Belvedere Hotel

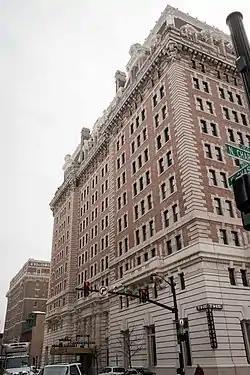
Belvedere Condominiums, July 2015, (former Hotel Belvedere)

The Belvedere is a Beaux Arts style building in Baltimore, Maryland. Designed by the Boston architectural firm of Parker and Thomas and built in 1902–1903, the Belvedere is a Baltimore City Landmark at the southeast corner of North Charles Street, facing north on East Chase Street in the city's fashionable Mount Vernon-Belvedere-Mount Royal neighborhood. In 1991 it was converted into condominiums, though areas remain open to the public.